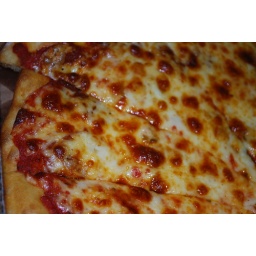
The best pizza in Pittsburgh, bar none.